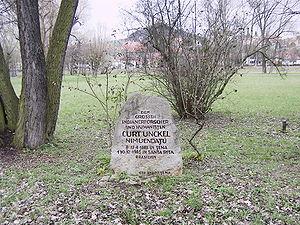
Stèle à la mémoire de l'ethnologue brésilien Curt Unckel Nimuendaju dans un parc de sa ville natale, Iéna (Allemagne)
Curt Nimuendajú est un ethnologue américaniste brésilien d'origine allemande.